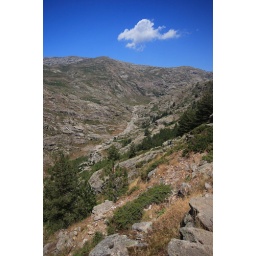
Corsica mountain near Creno lake